Jakob Felsing

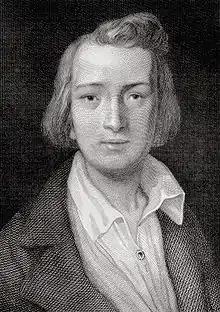
"Heinrich Heine", 1837, drawing by Tony Johannot, engraving by Felsing

Georg Jakob Felsing (22 July 1802, Darmstadt - 9 June 1883, Darmstadt) was a German line-engraver.